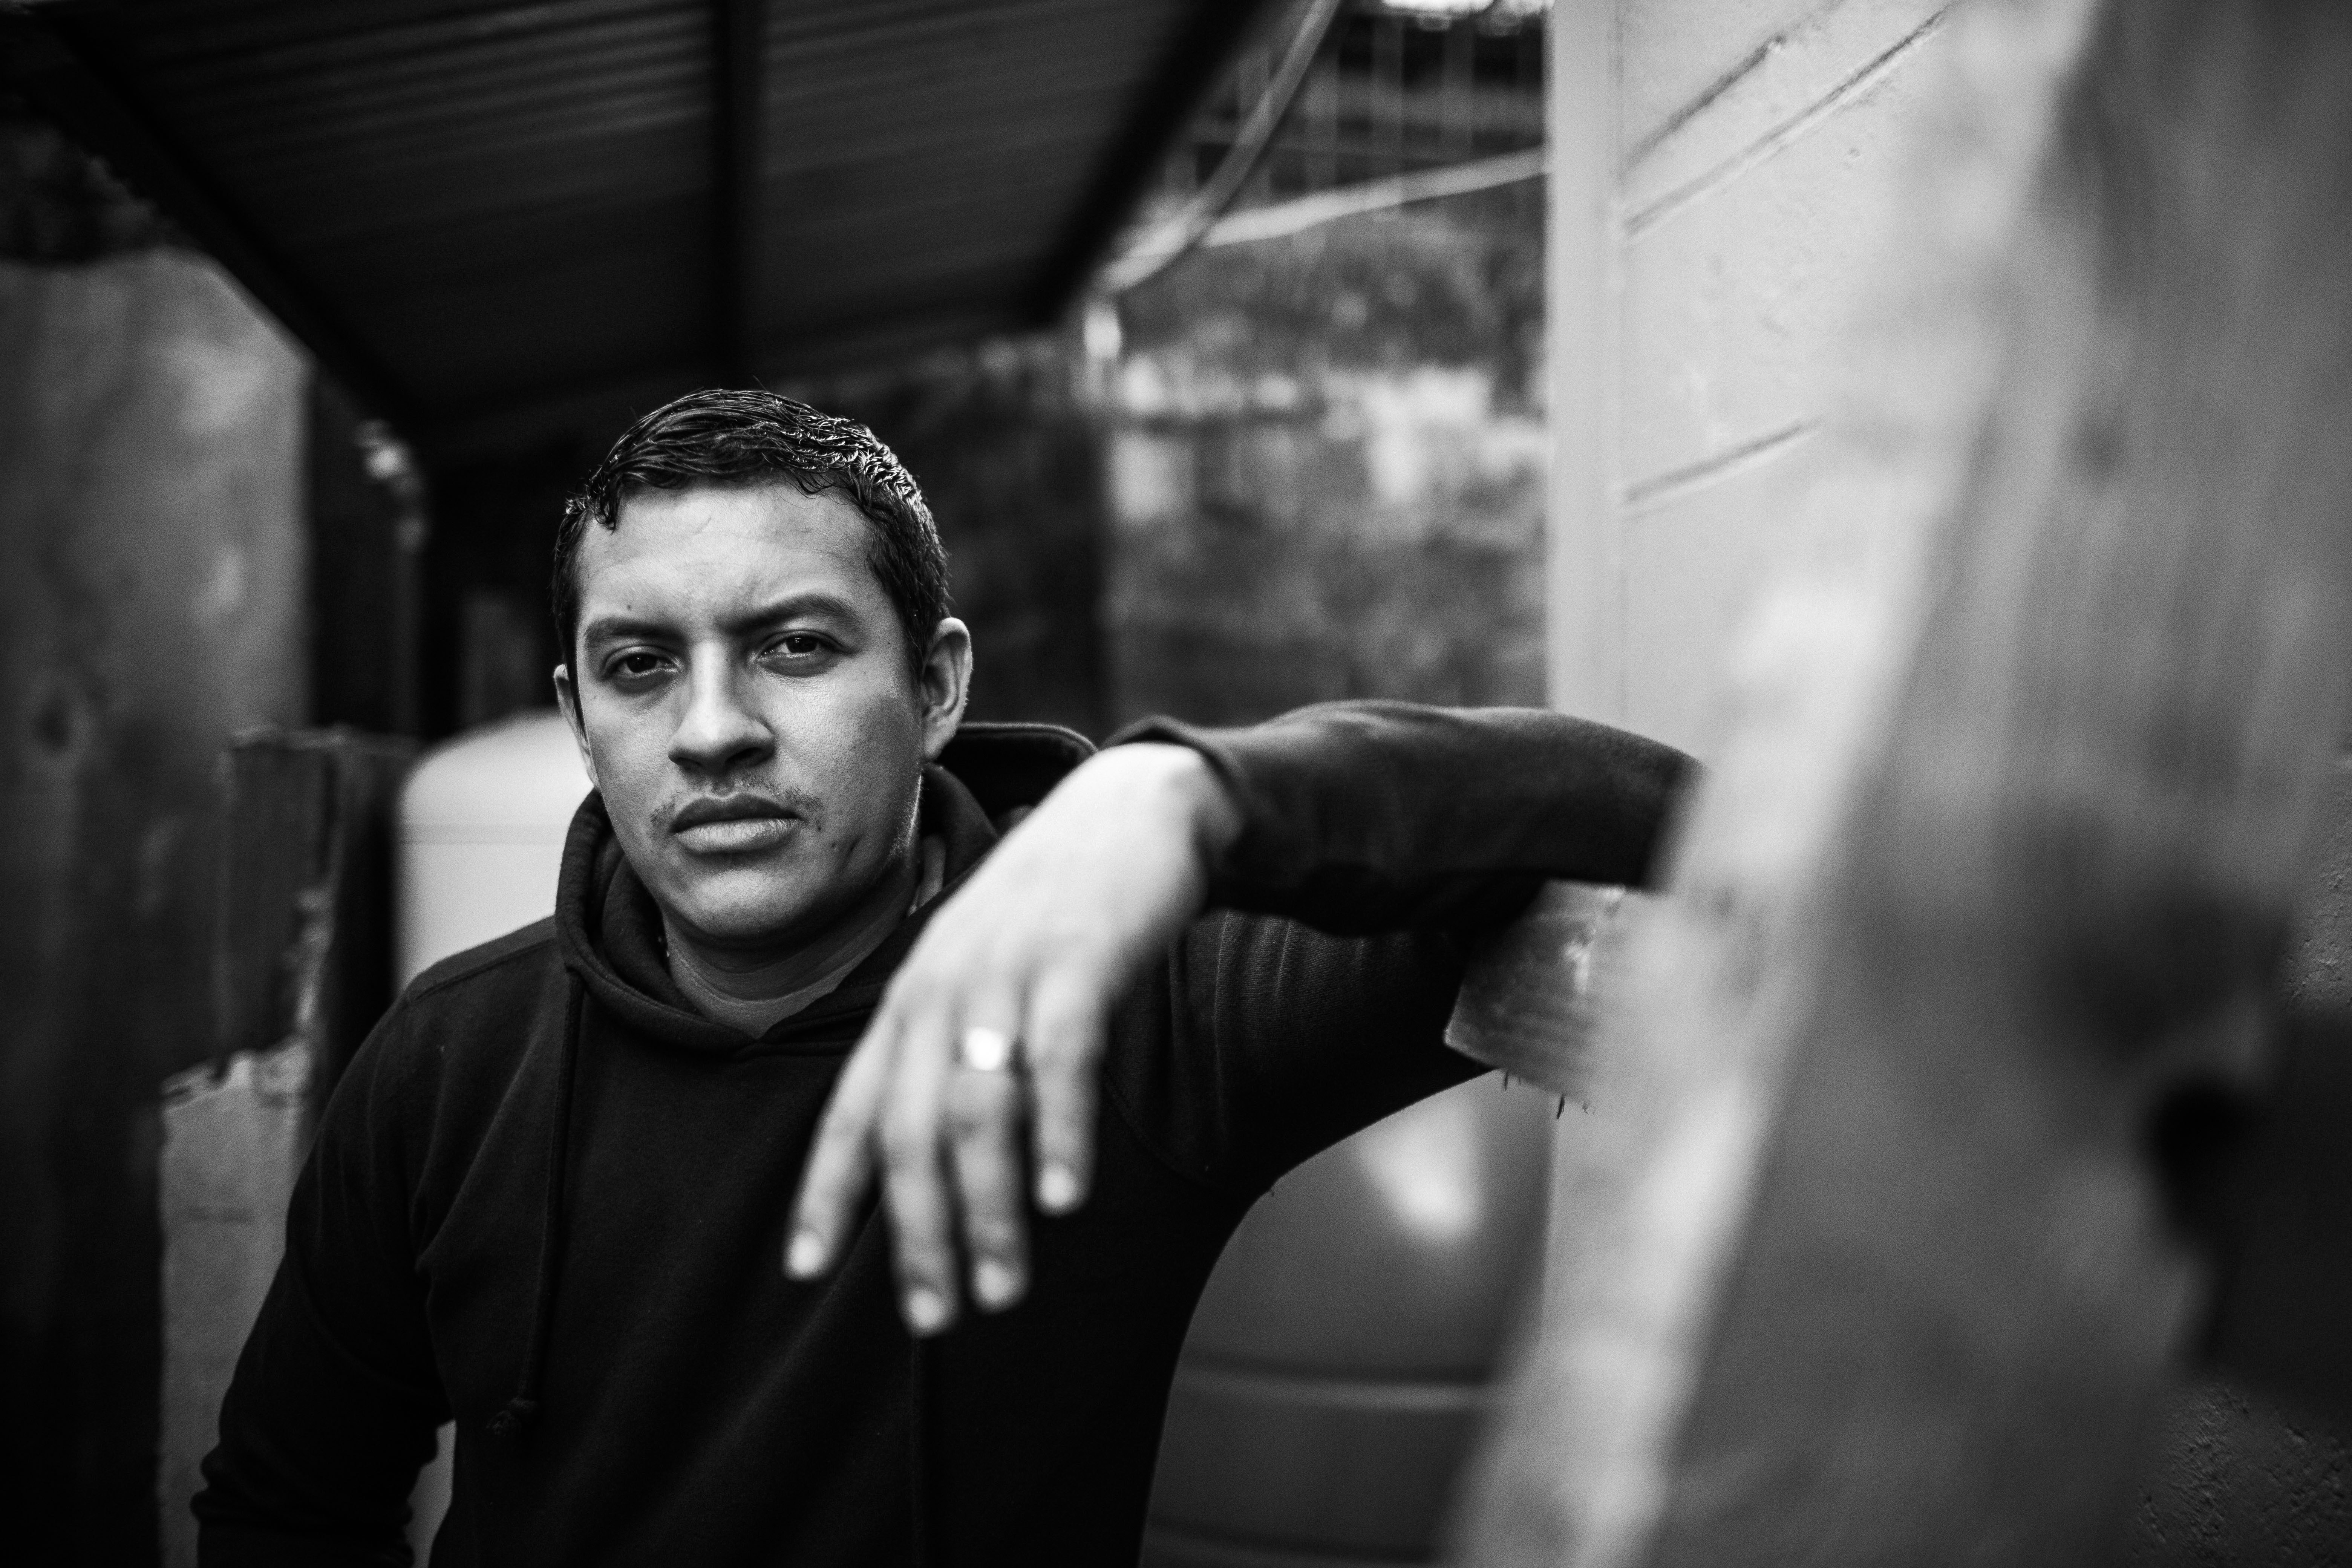
white, black, photograph, black and white, monochrome, monochrome photography, snapshot, photography, arm, flash photography, eye, smile, muscle, hand, room, portrait photography, jaw, style, elbow, street, gesture